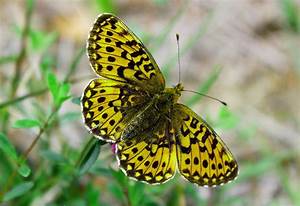
Label: farfalla